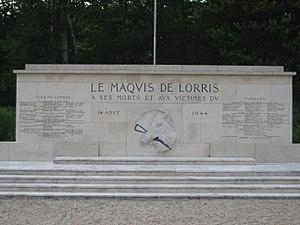
Carrefour de la Résistance, forêt d'Orléans, Loiret, France
La forêt d'Orléans est une forêt partiellement domaniale et une région naturelle française située dans le département du Loiret en région Centre-Val de Loire.